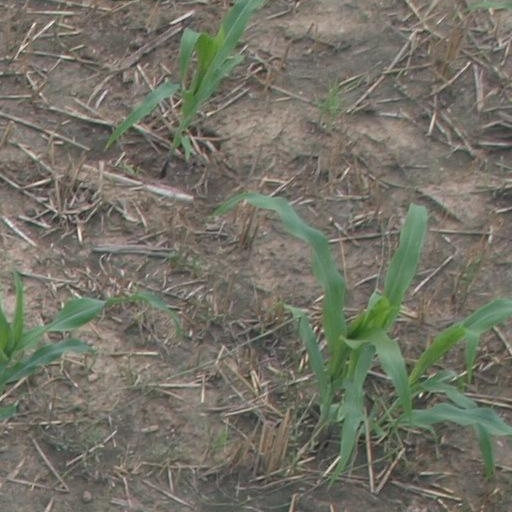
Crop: maize; corn